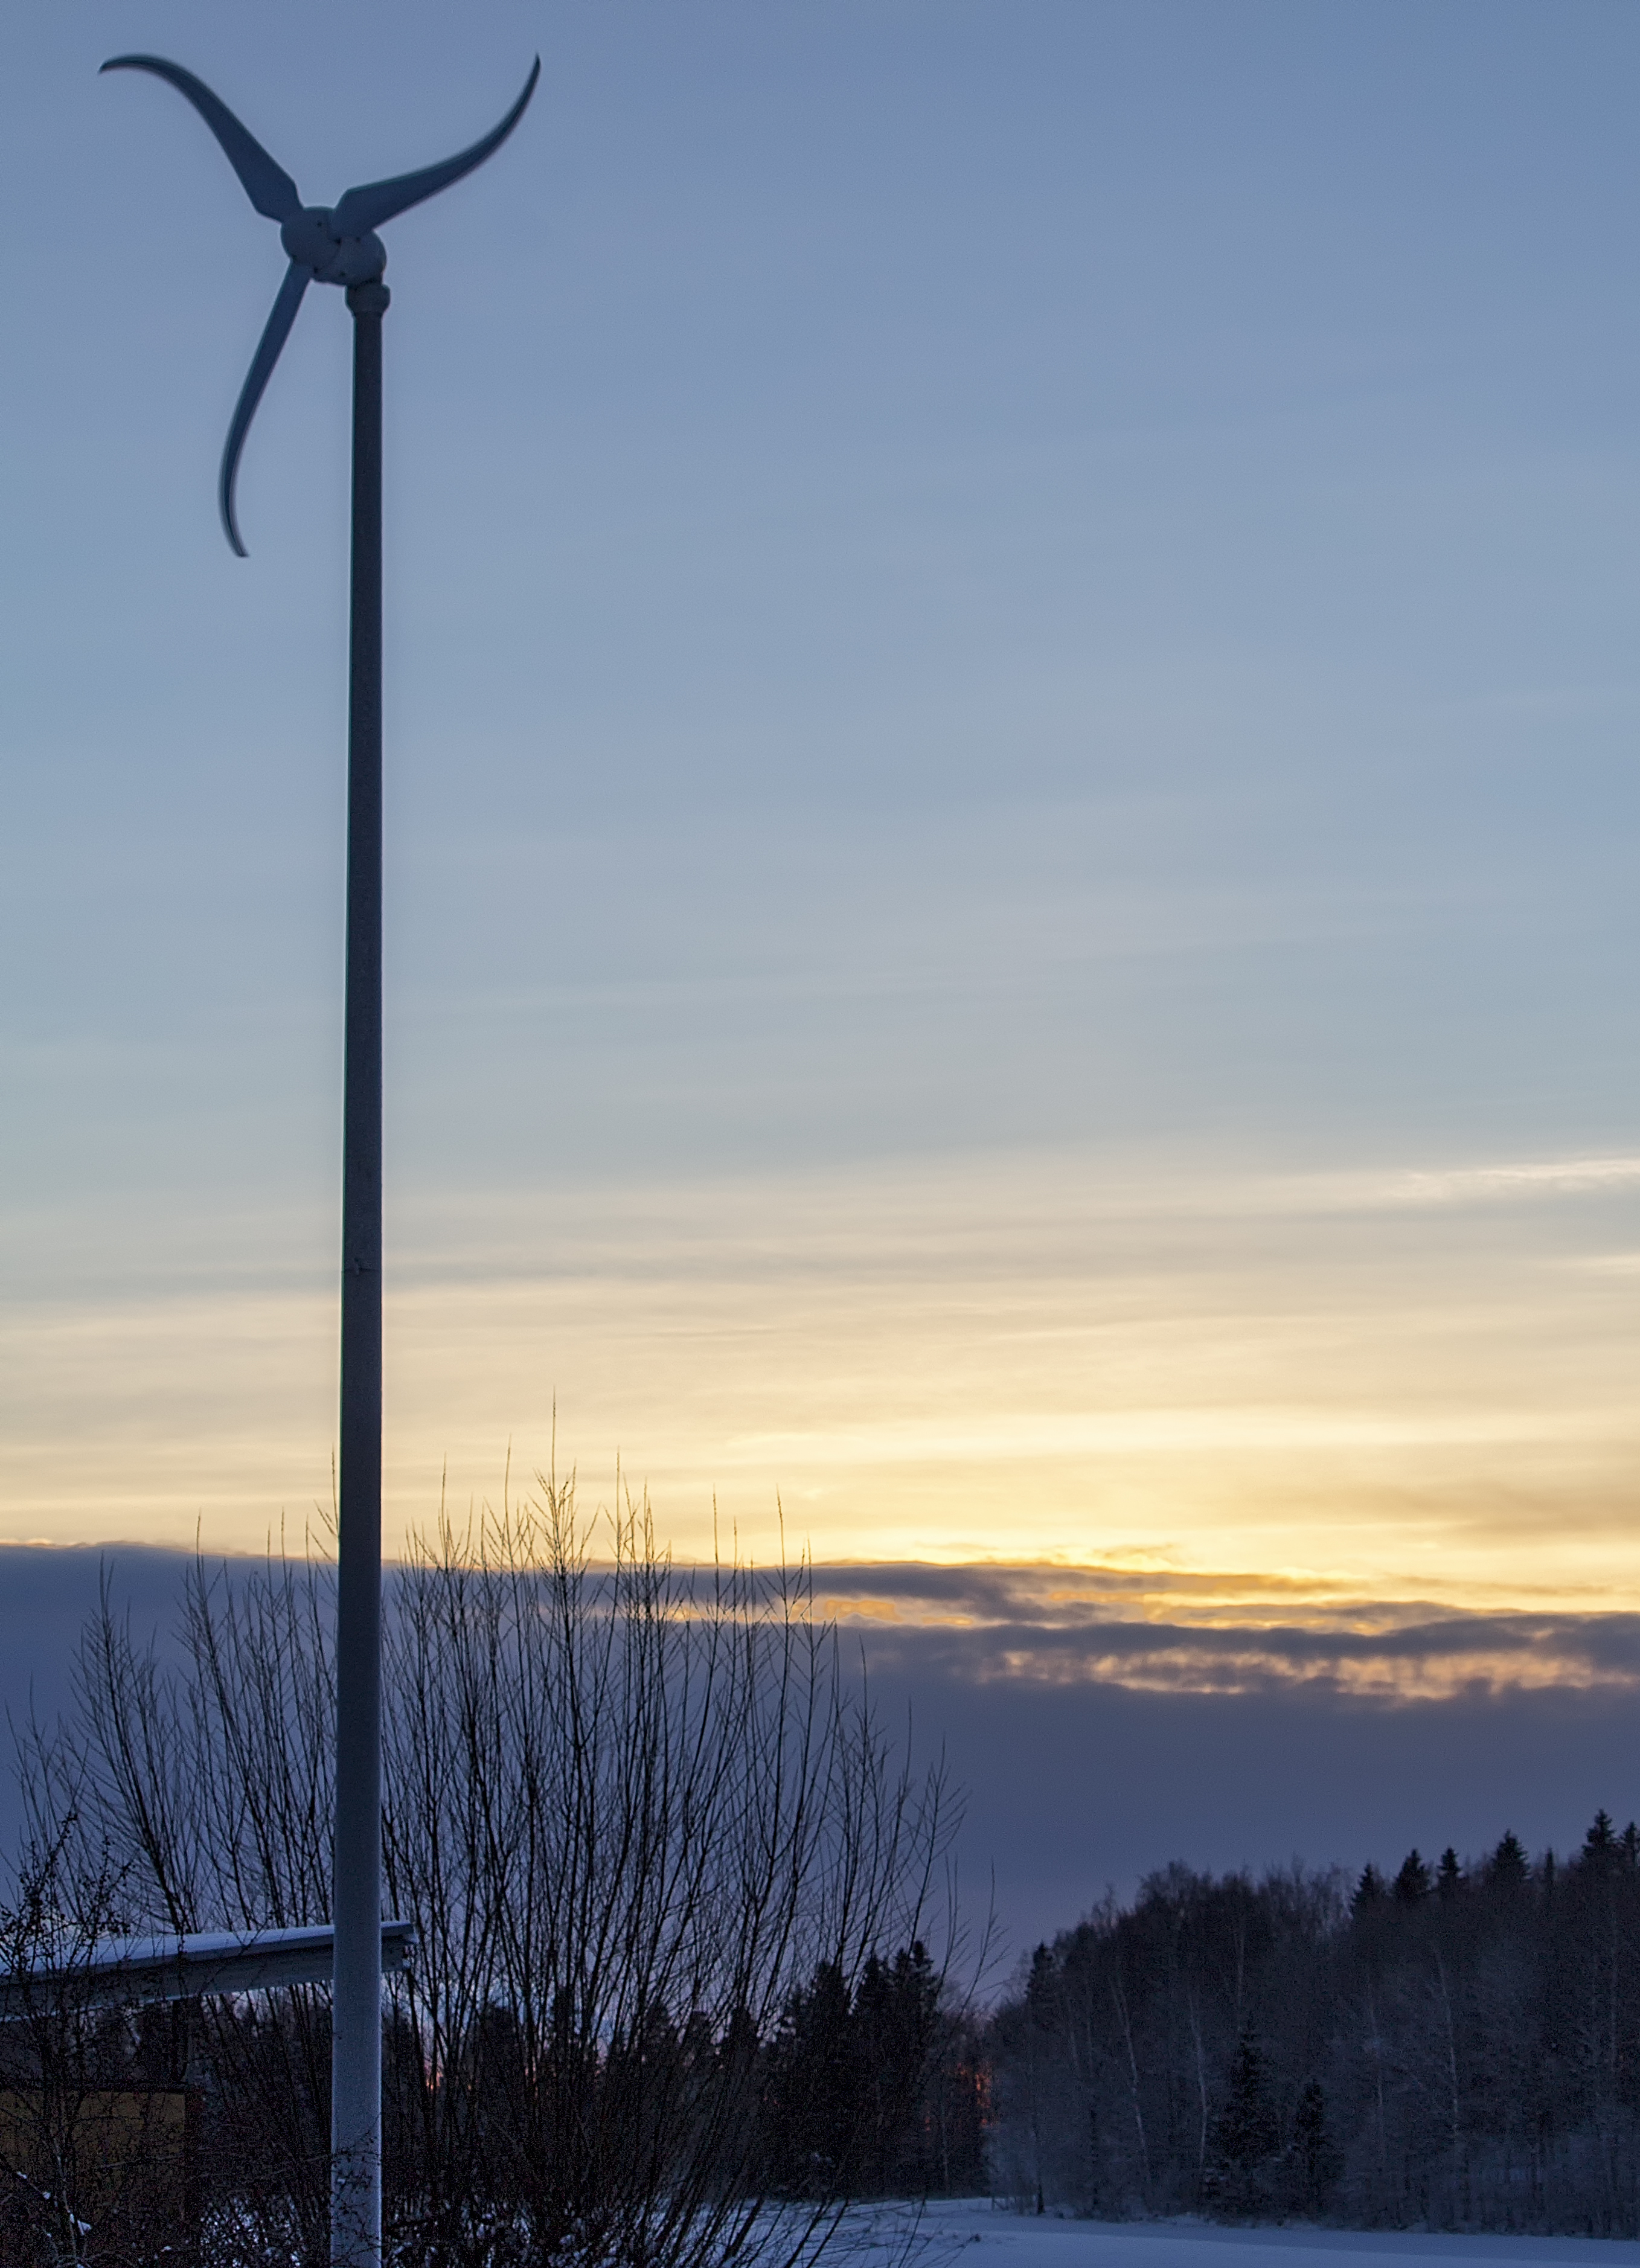
horizon, snow, winter, cloud, sky, sunrise, sunset, sunlight, morning, wind, dawn, dusk, evening, reflection, small, weather, street light, season, turbine, trees, clouds, finland, helsinki, viikki